Eerie (magazine)

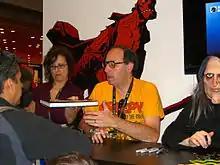
Editor Dan Braun signs collected edition of "Creepy" and "Eerie" next to a model dressed as the "Creepy" mascot, Uncle Creepy, at the Dark Horse Comics booth at the 2011 New York Comic Con.

In February 2007, New Comic Company, LLC, after seven years of effort, completed a total rights acquisition from Warren and his entity for all rights in perpetuity to "Creepy" and "Eerie". Terms of the deal were never disclosed, although it has been rumored it was a complete buyout and all copyright renewals and trademarks have been re-established in the name of New Comic Company LLC.